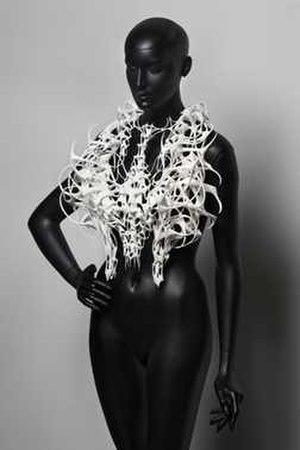
Iris van Herpen, née le 5 juin 1984, est une créatrice de mode néerlandaise. Elle a étudié le design de mode à l'Institut des Arts Artez à Arnhem, puis en 2005, elle a travaillé chez Alexander McQueen et chez Claudy Jongstra. En 2007 elle a lancé sa propre ligne « Iris van Herpen » et défile pour la première fois à l'âge de vingt-trois ans lors de la Fashion Week de son pays natal. Quatre ans plus tard, elle devient « membre invité » de la Chambre syndicale de la haute couture. La styliste reste connue pour ses créations en 3D et l'usage de matières novatrices.